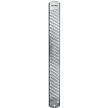
Microplane Classic Series Zester
Originally a woodworking tool , this razor-sharp rasp amazed everyone in the kitchen with its effortless citrus zesting and lacy wisps of parmesan and other hard cheeses. Find out how this grater ended up in The New York Times. Product Details Dimensions: 12" x 1 1/3" x 1/3" Reusable protective cover included Materials: Surgical grade stainless steel blade Made in USA
Brand: Microplane
Category: Home & Garden > Kitchen & Dining > Kitchen Tools & Utensils > Food Graters & Zesters > Food Zesters